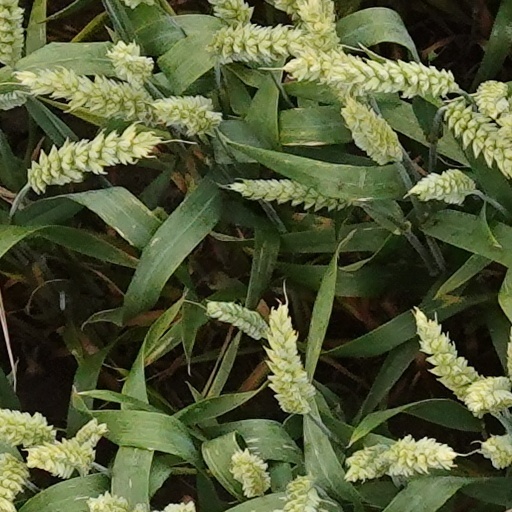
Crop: wheat